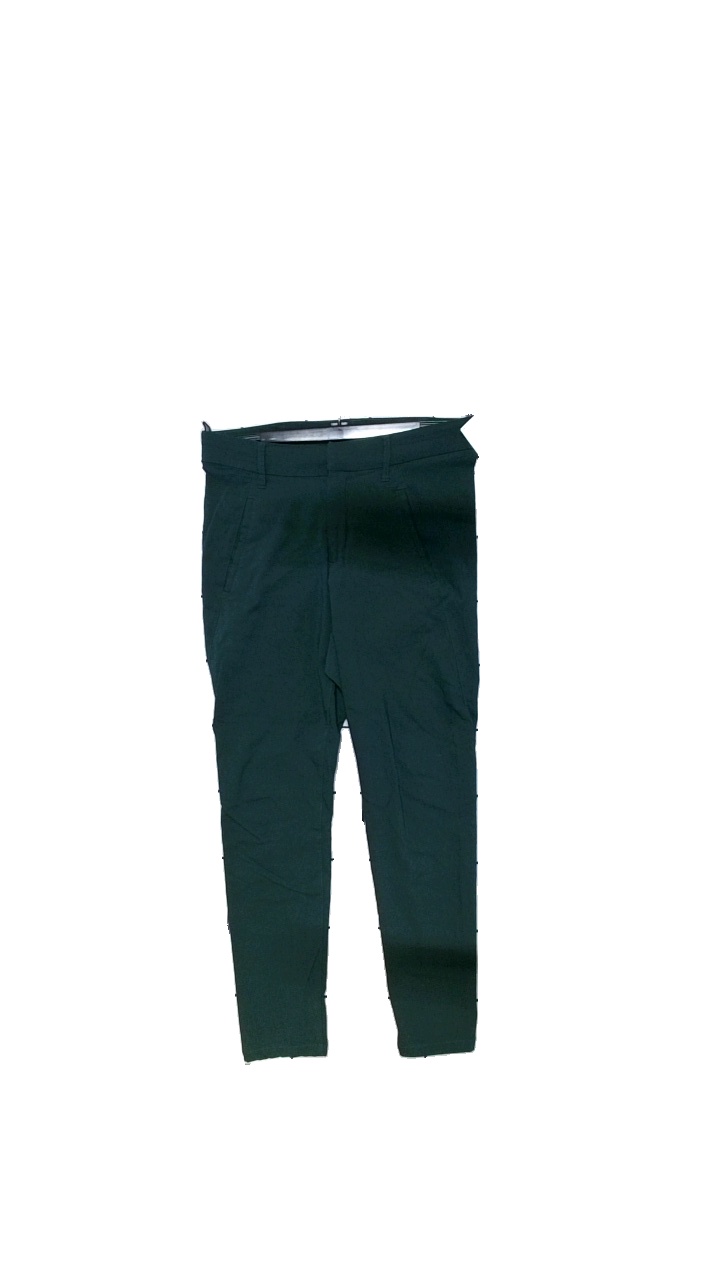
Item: Trousers (Ladies)
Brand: Kappahl
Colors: Green
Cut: Regular, Tight
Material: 77% viscose, 20% polyamide, 3% elastane
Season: All
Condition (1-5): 4
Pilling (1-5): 3
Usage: Reuse
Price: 100-150